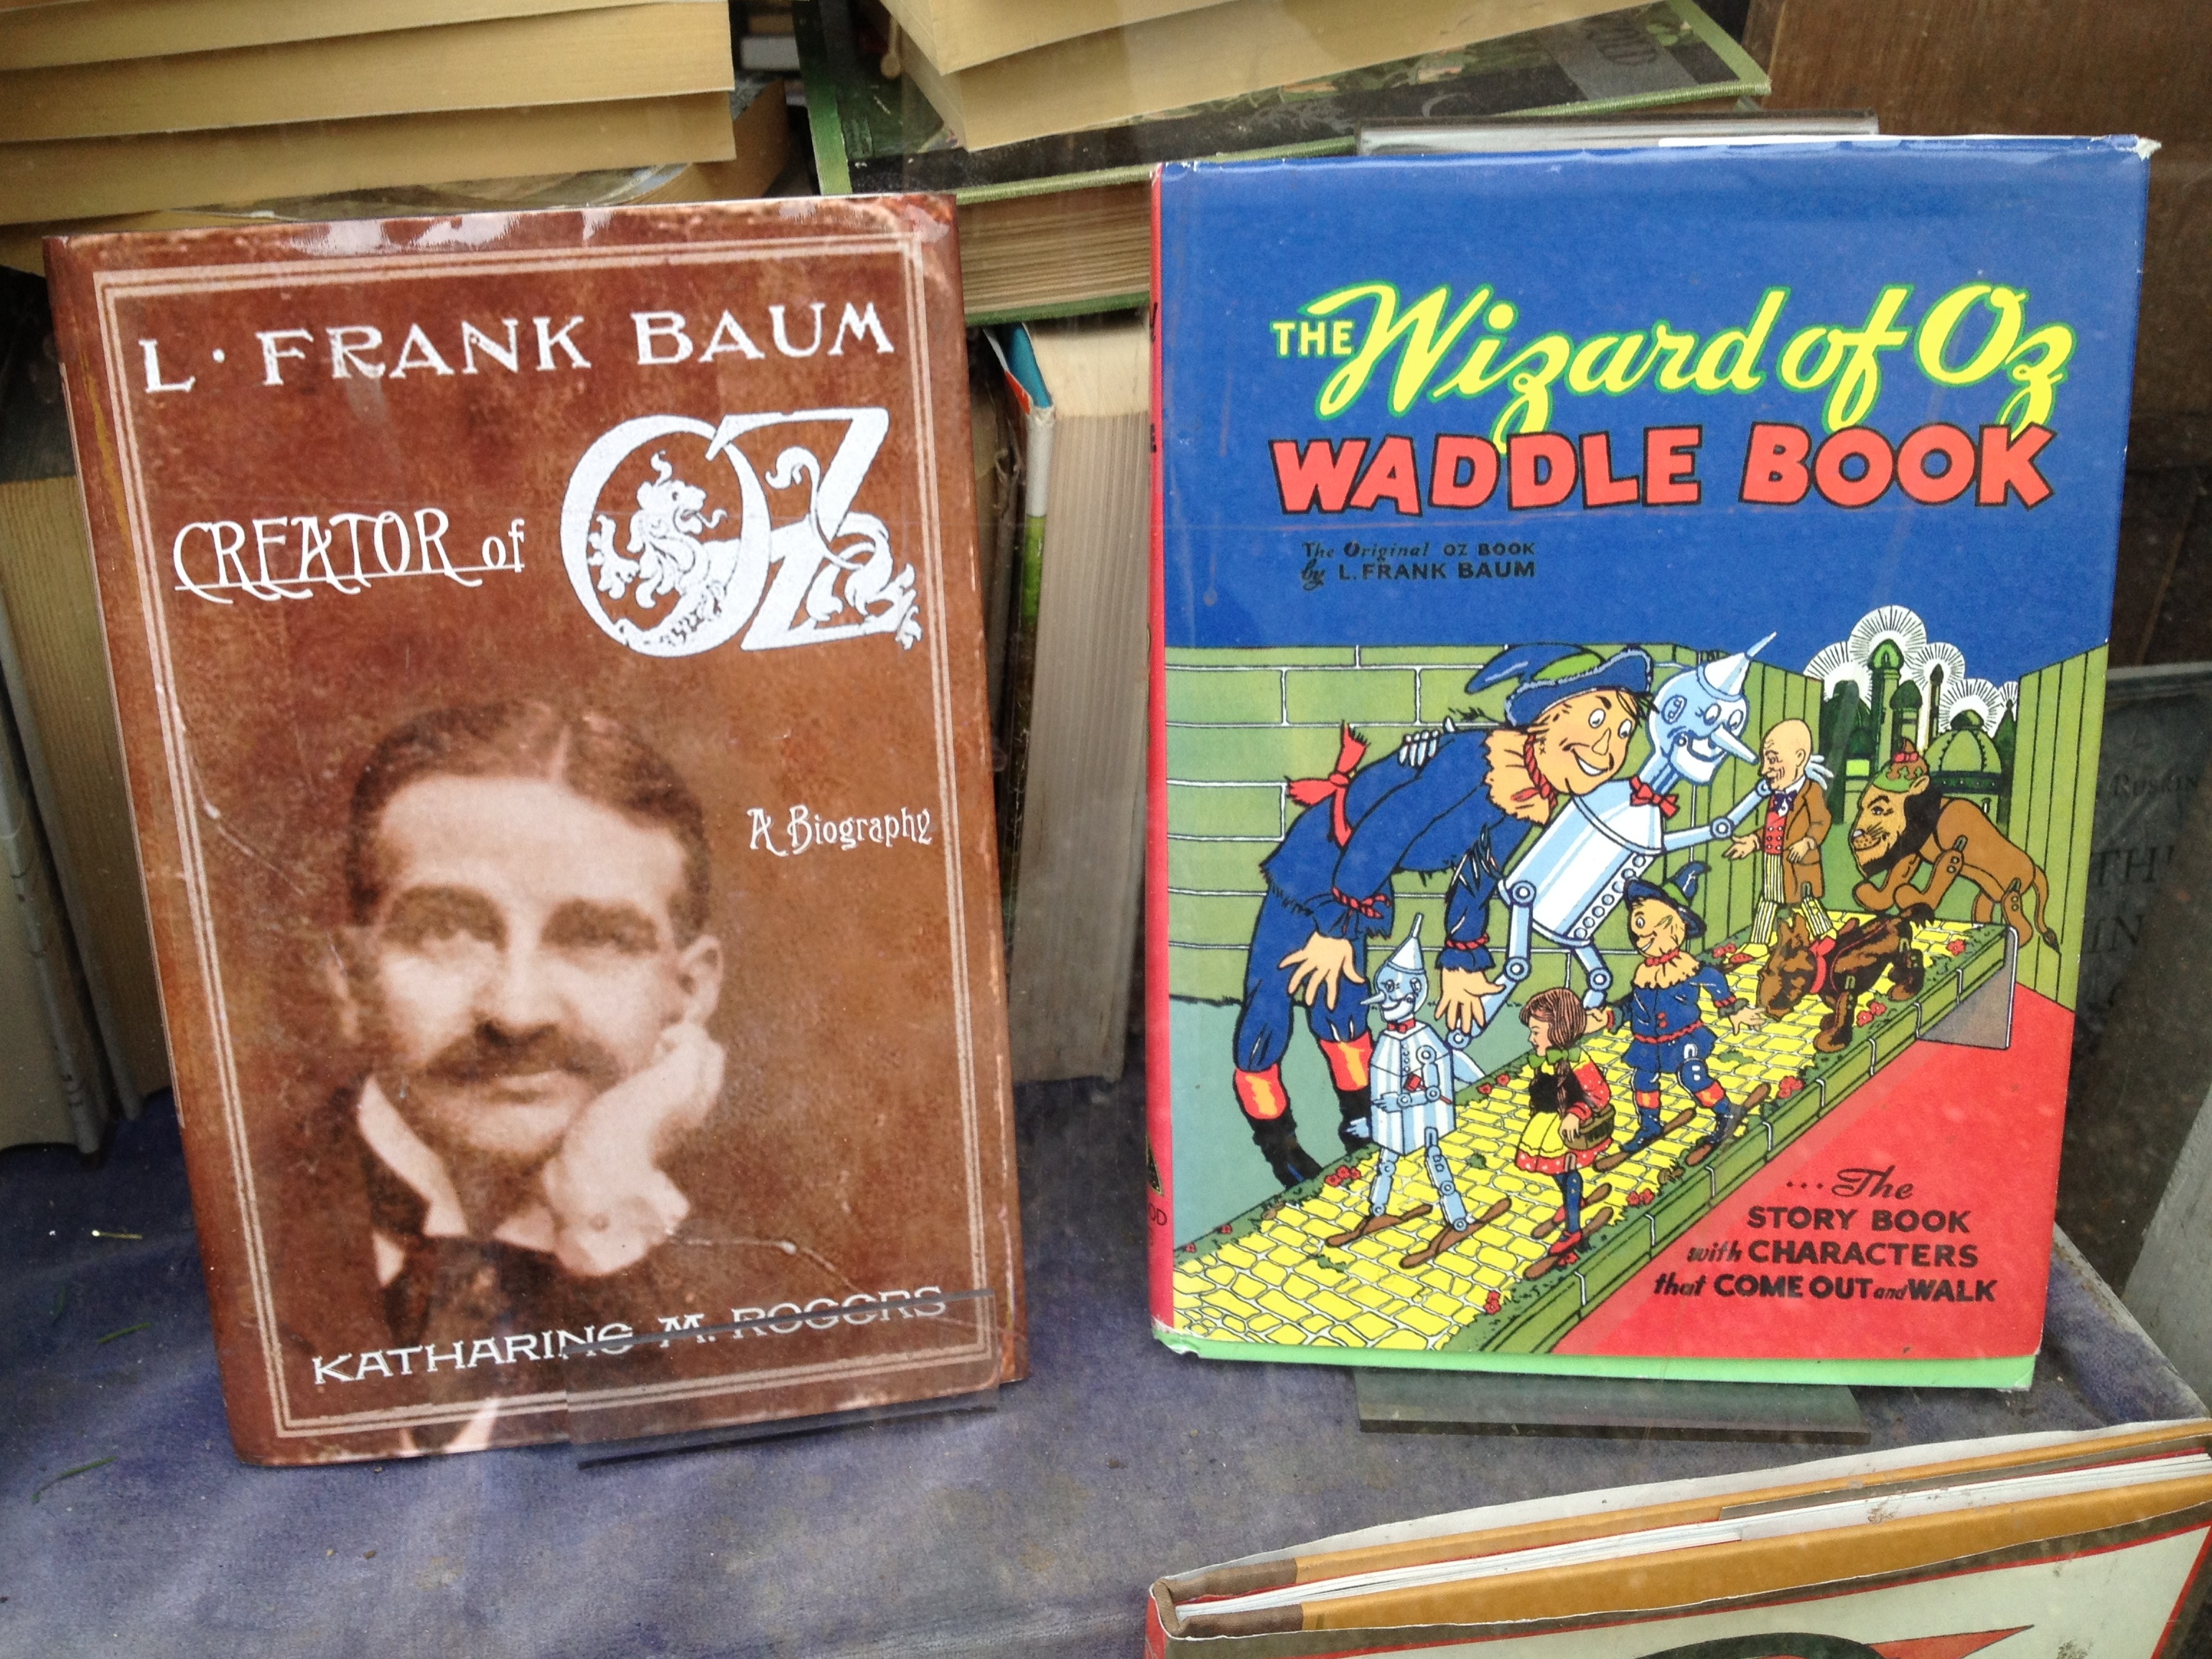
book, advertising, fiction, comics